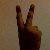
The image shows a hand gesture representing the number 2 in Indian Sign Language.